Ciprian Tudosă

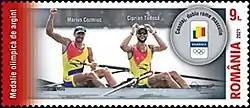
Tudosă (right) at the 2020 Summer Olympics

Ciprian Tudosă (born 31 March 1997) is a Romanian rower. Comppeting in coxless pairs, together with Marius Cozmiuc, he won silver medals at the 2018 World Rowing Championships and 2020 Summer Olympics.